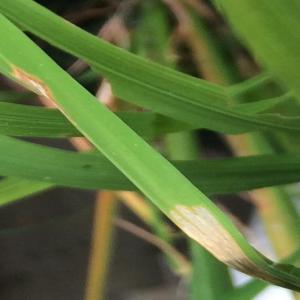
Disease: Blast